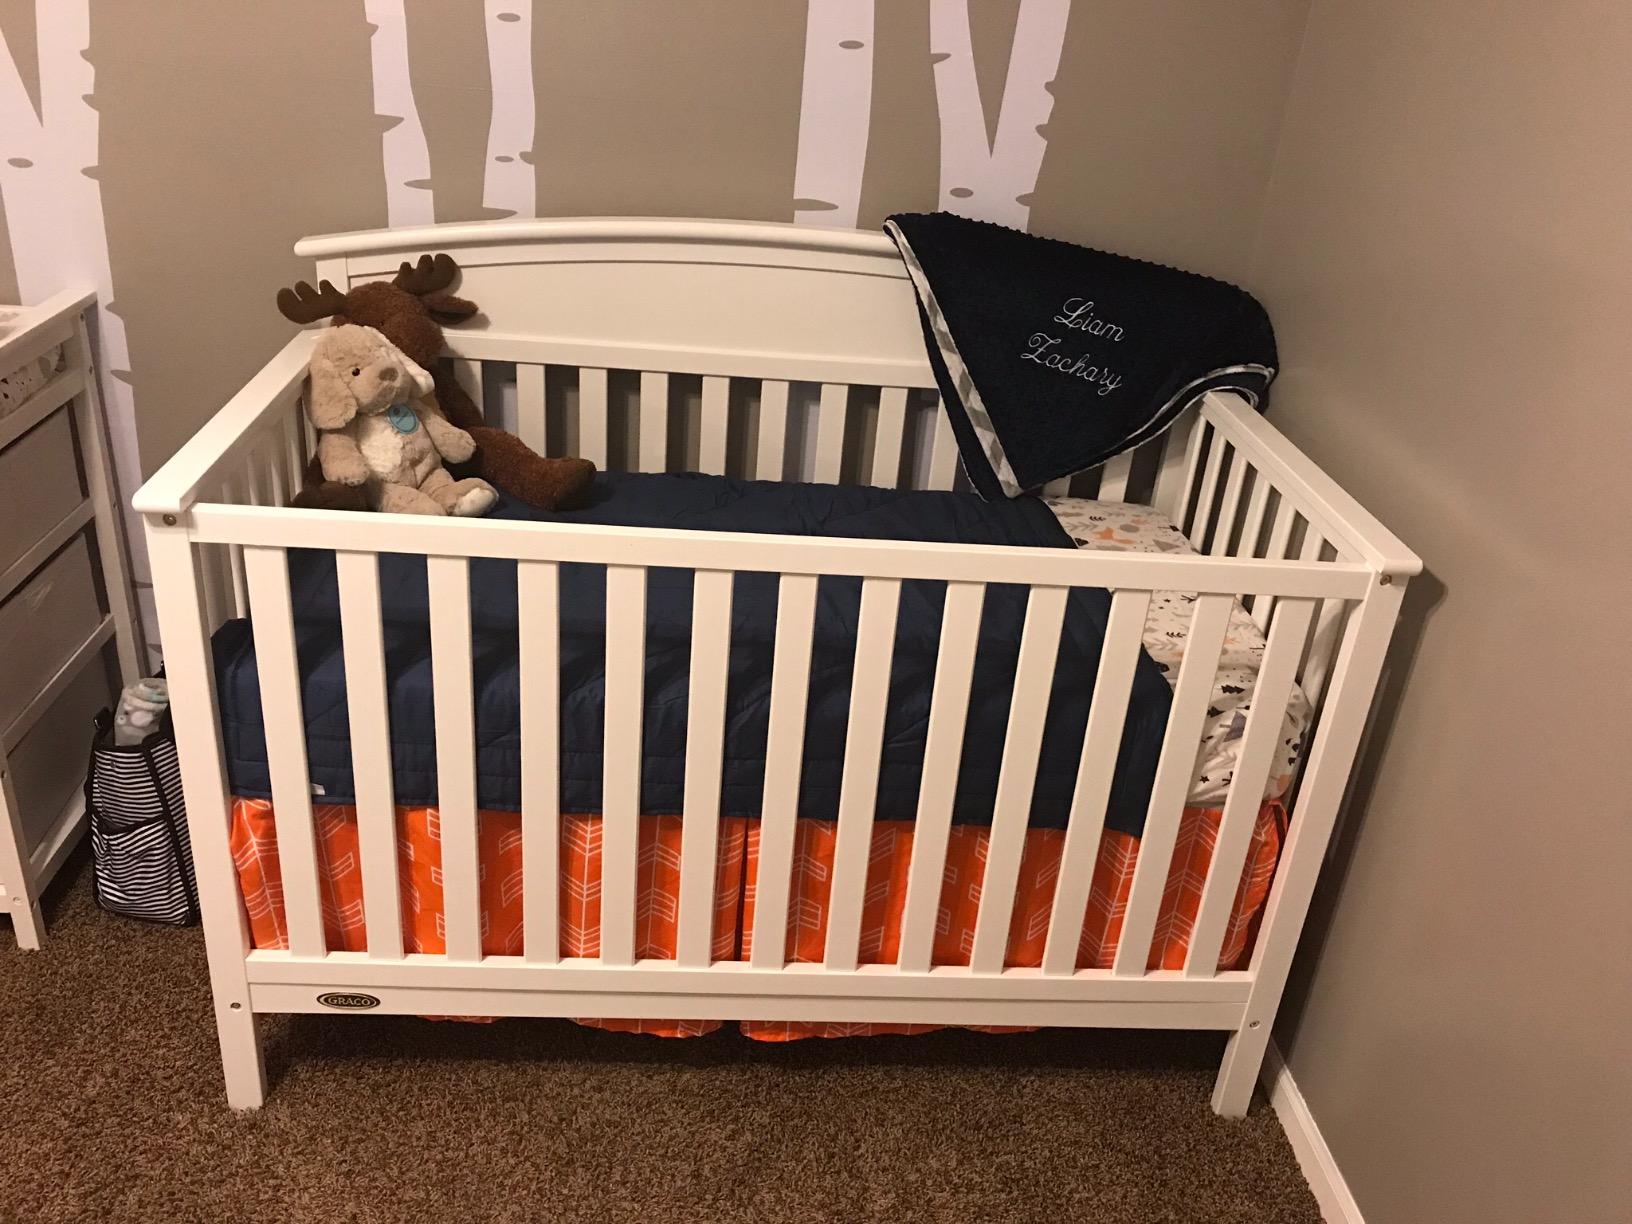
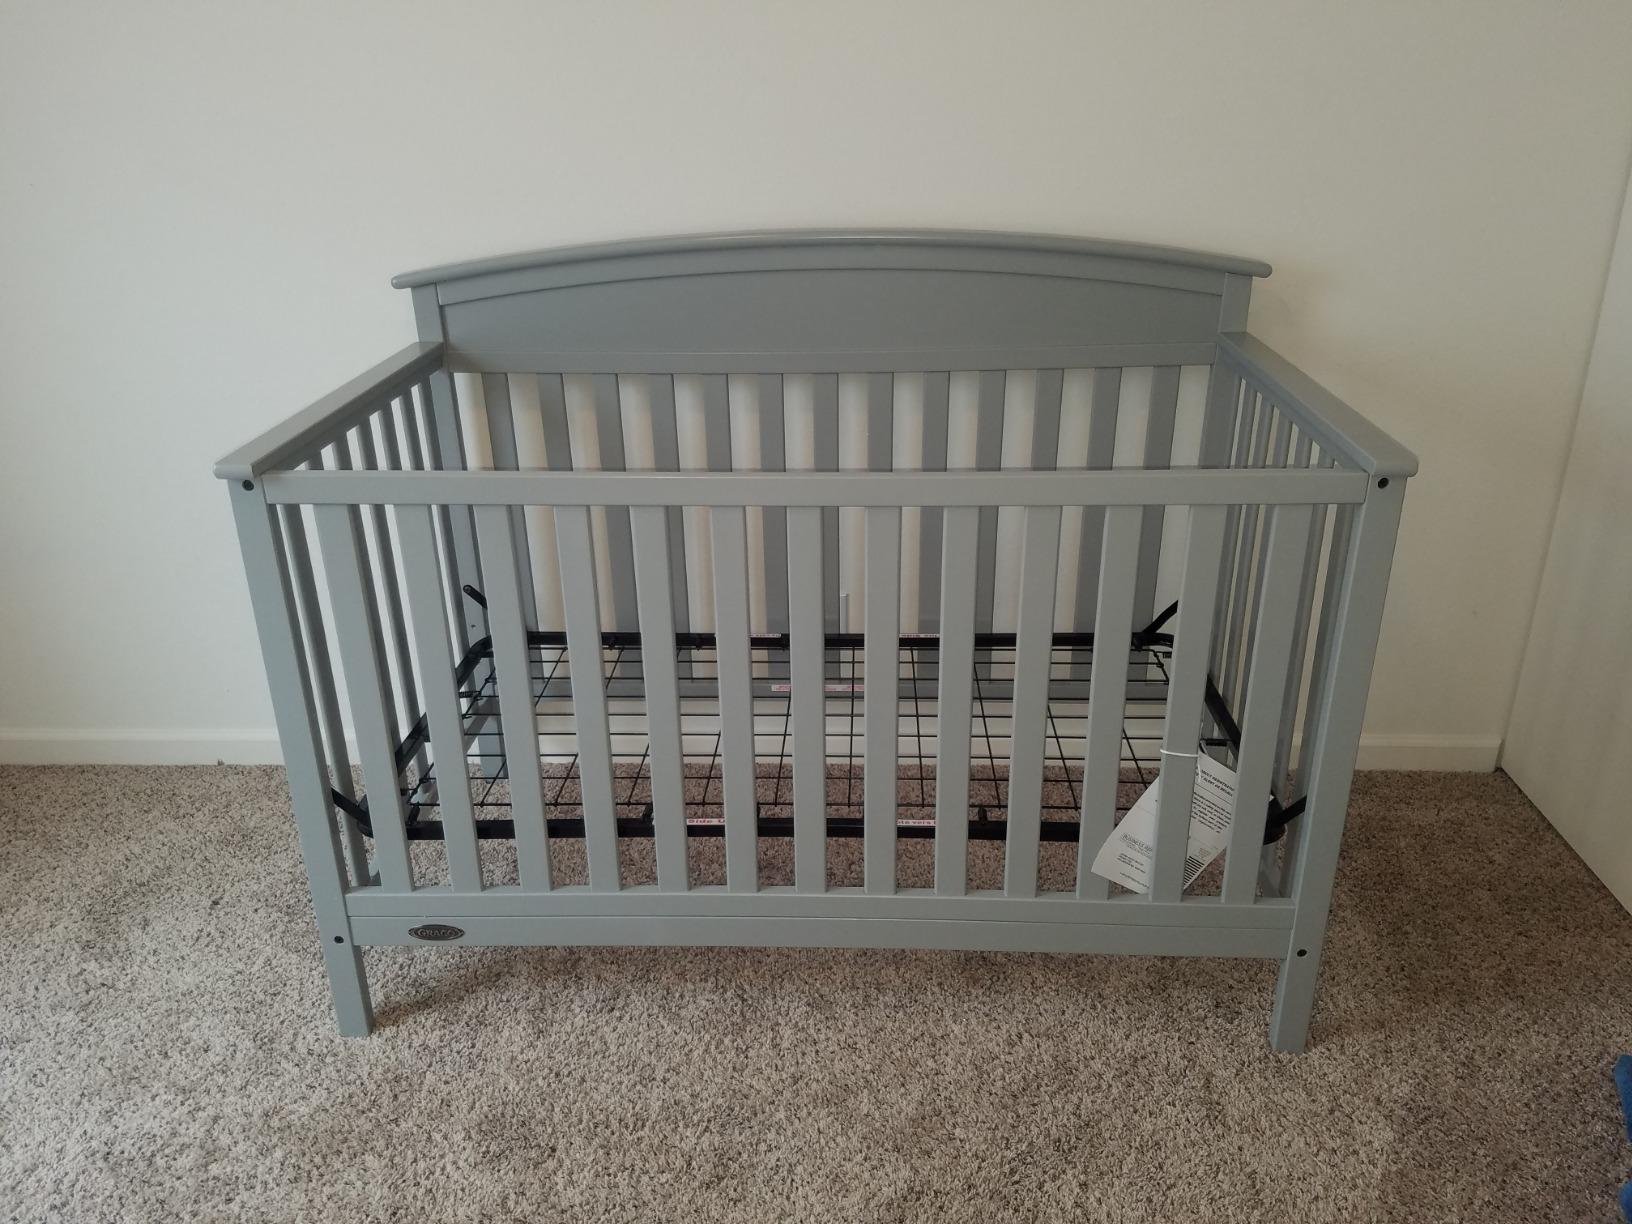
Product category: products_crib
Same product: no